Orsha

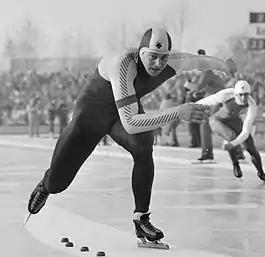
Igor Zhelezovski

Orsha was one of the centers of the Belarusian strikes in April 1991. Hundreds of thousands of coal miners had been on strike across the Soviet Union since March 1. On April 3, the day after the central government had imposed consumer price increases, workers at several Minsk factories walked out raising the miners' demand for wages indexed to inflation. Virtually the entire labor force of that city followed on the 4th, joined soon thereafter by strikes across the Belarusian SSR. Mass demonstrations voted for additional demands (including the dissolution of the Union and Belarusian governments and the end of the Communist Party's privileges) and elected delegates from each enterprise to citywide strike committees, which in turn sent representatives to a central Belarusian Strike Committee (SKB). On April 23, the SKB resumed the general strike after the deadline for its demands to be met had passed. The next morning, Gorbachev, Yeltsin, and leaders of eight of the other Soviet republics published a joint declaration in the papers agreeing to democratic elections for the Soviet parliament and the presidency, a new union treaty that would "radically increase the role of the union republics," and measures to soften the impact of the price increase, but also the introduction of a "special work regime" in many industries.